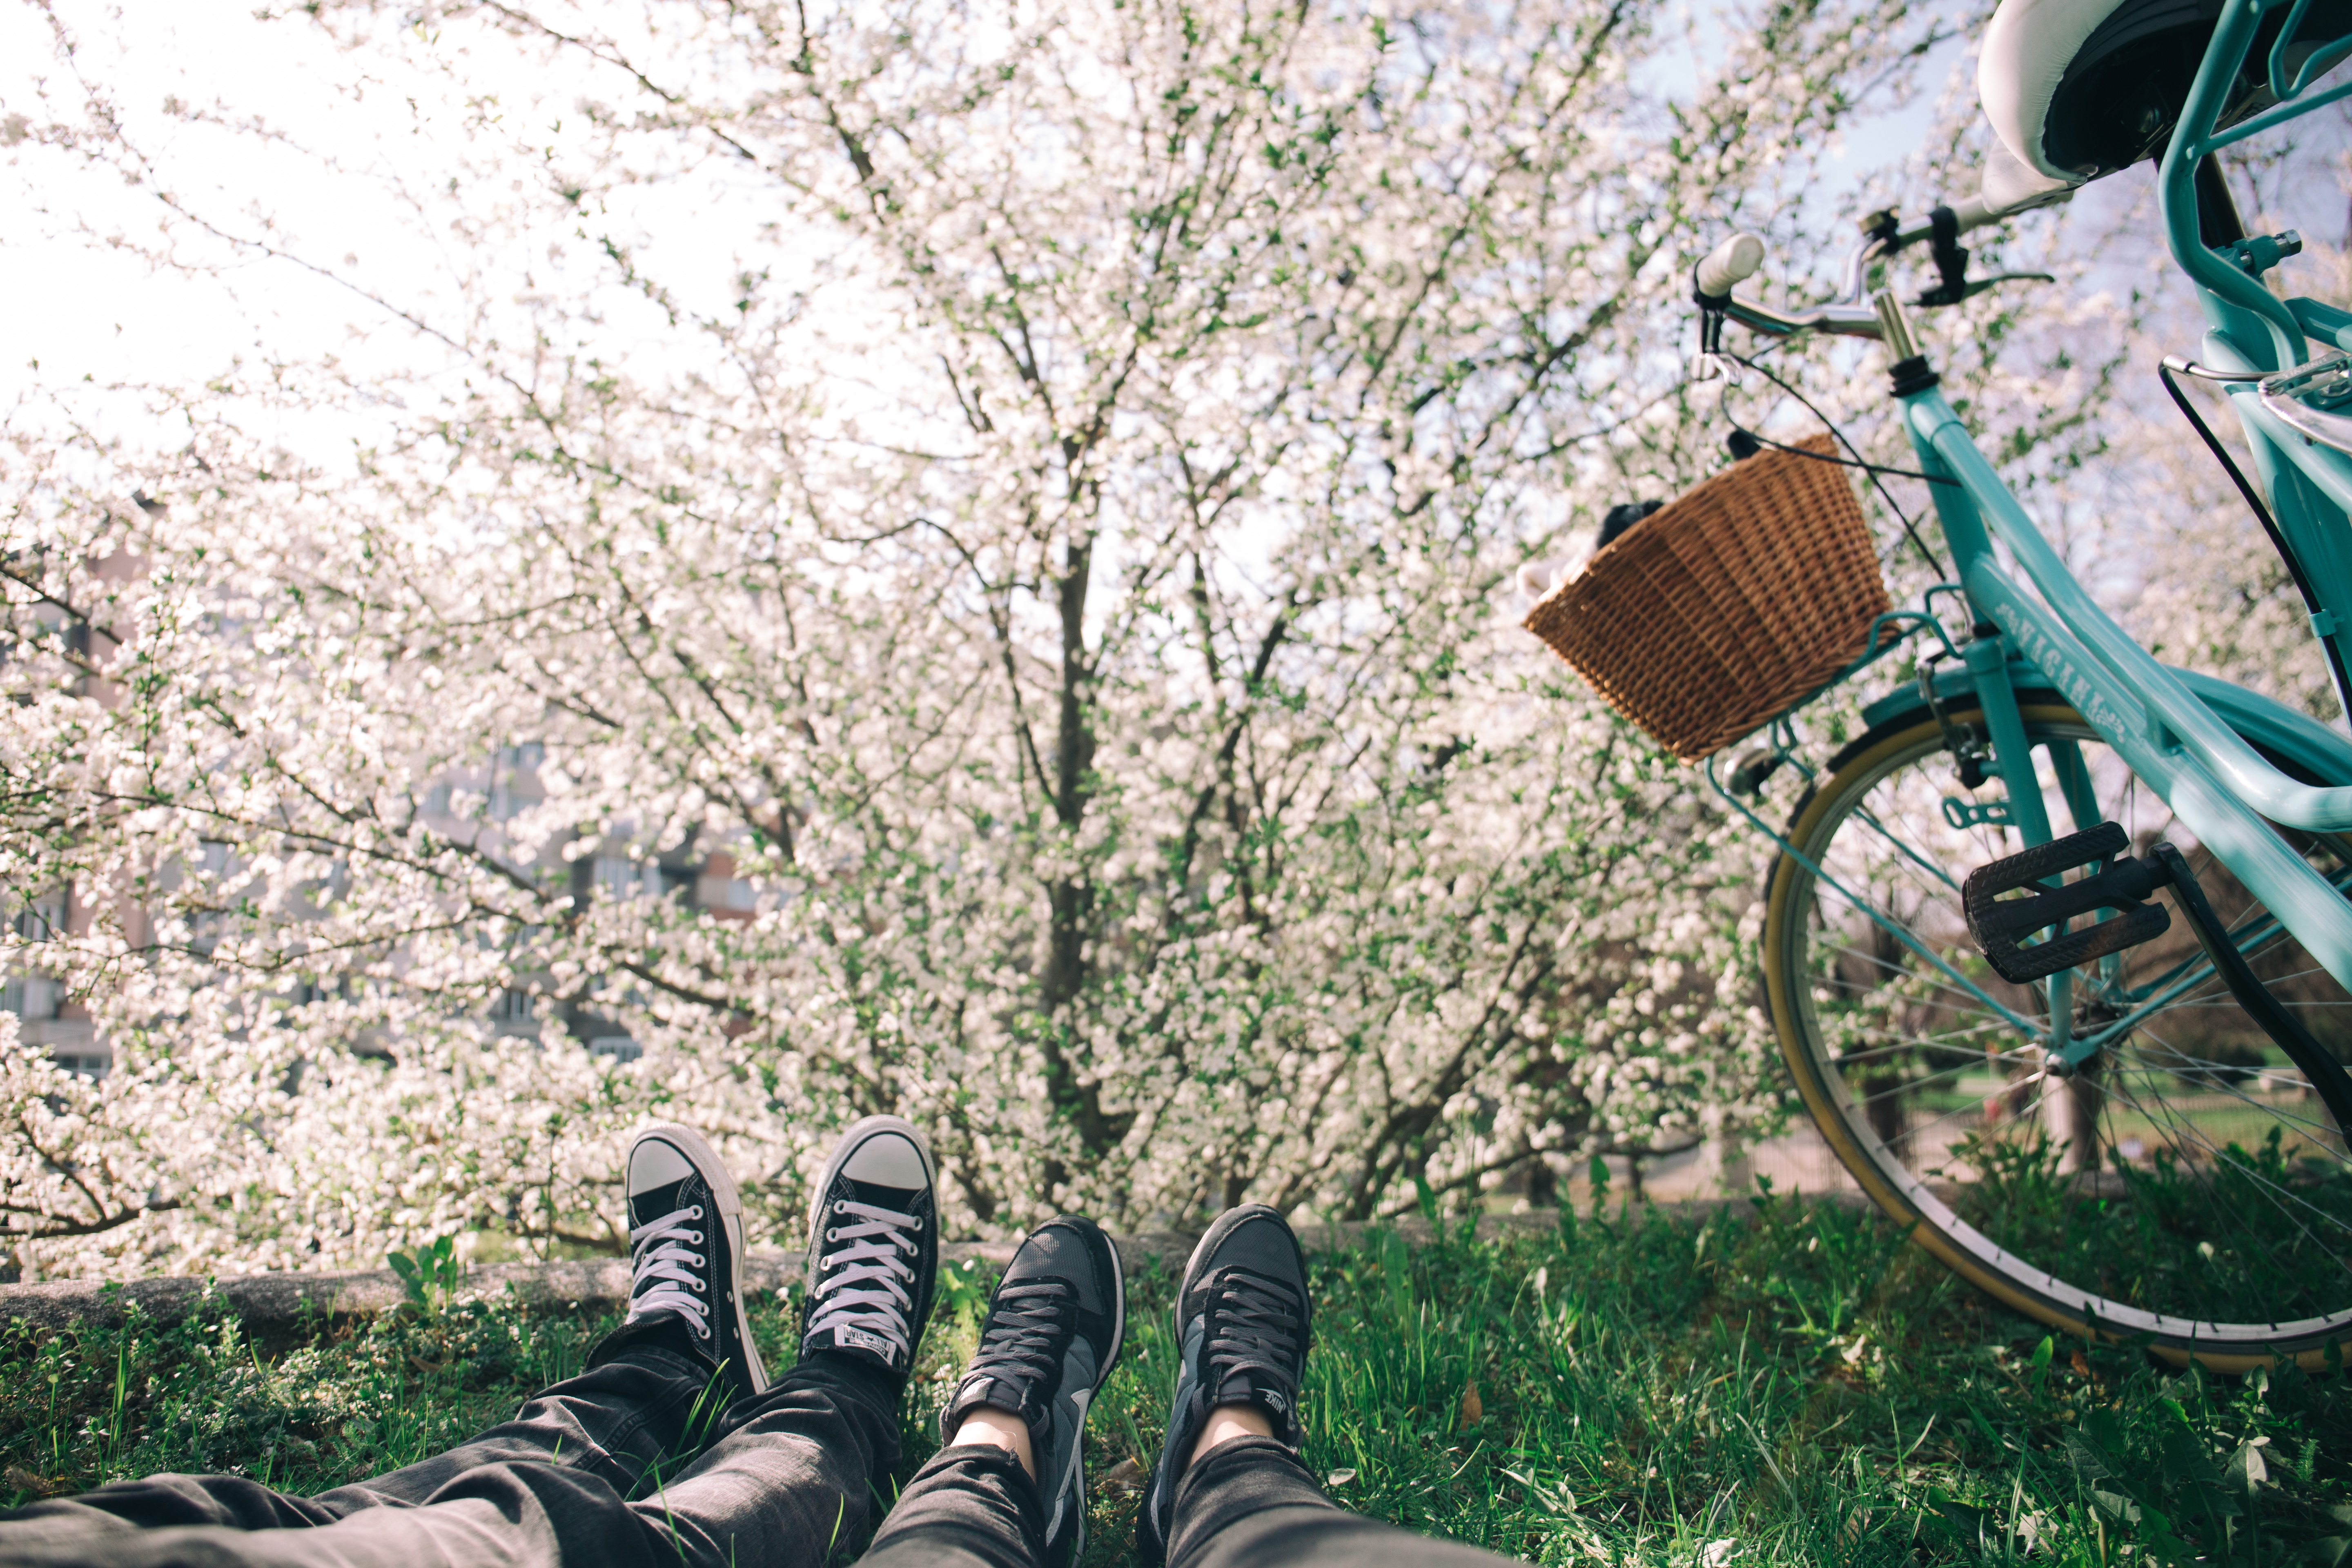
blossom, plant, flower, feet, bicycle, bike, spring, couple